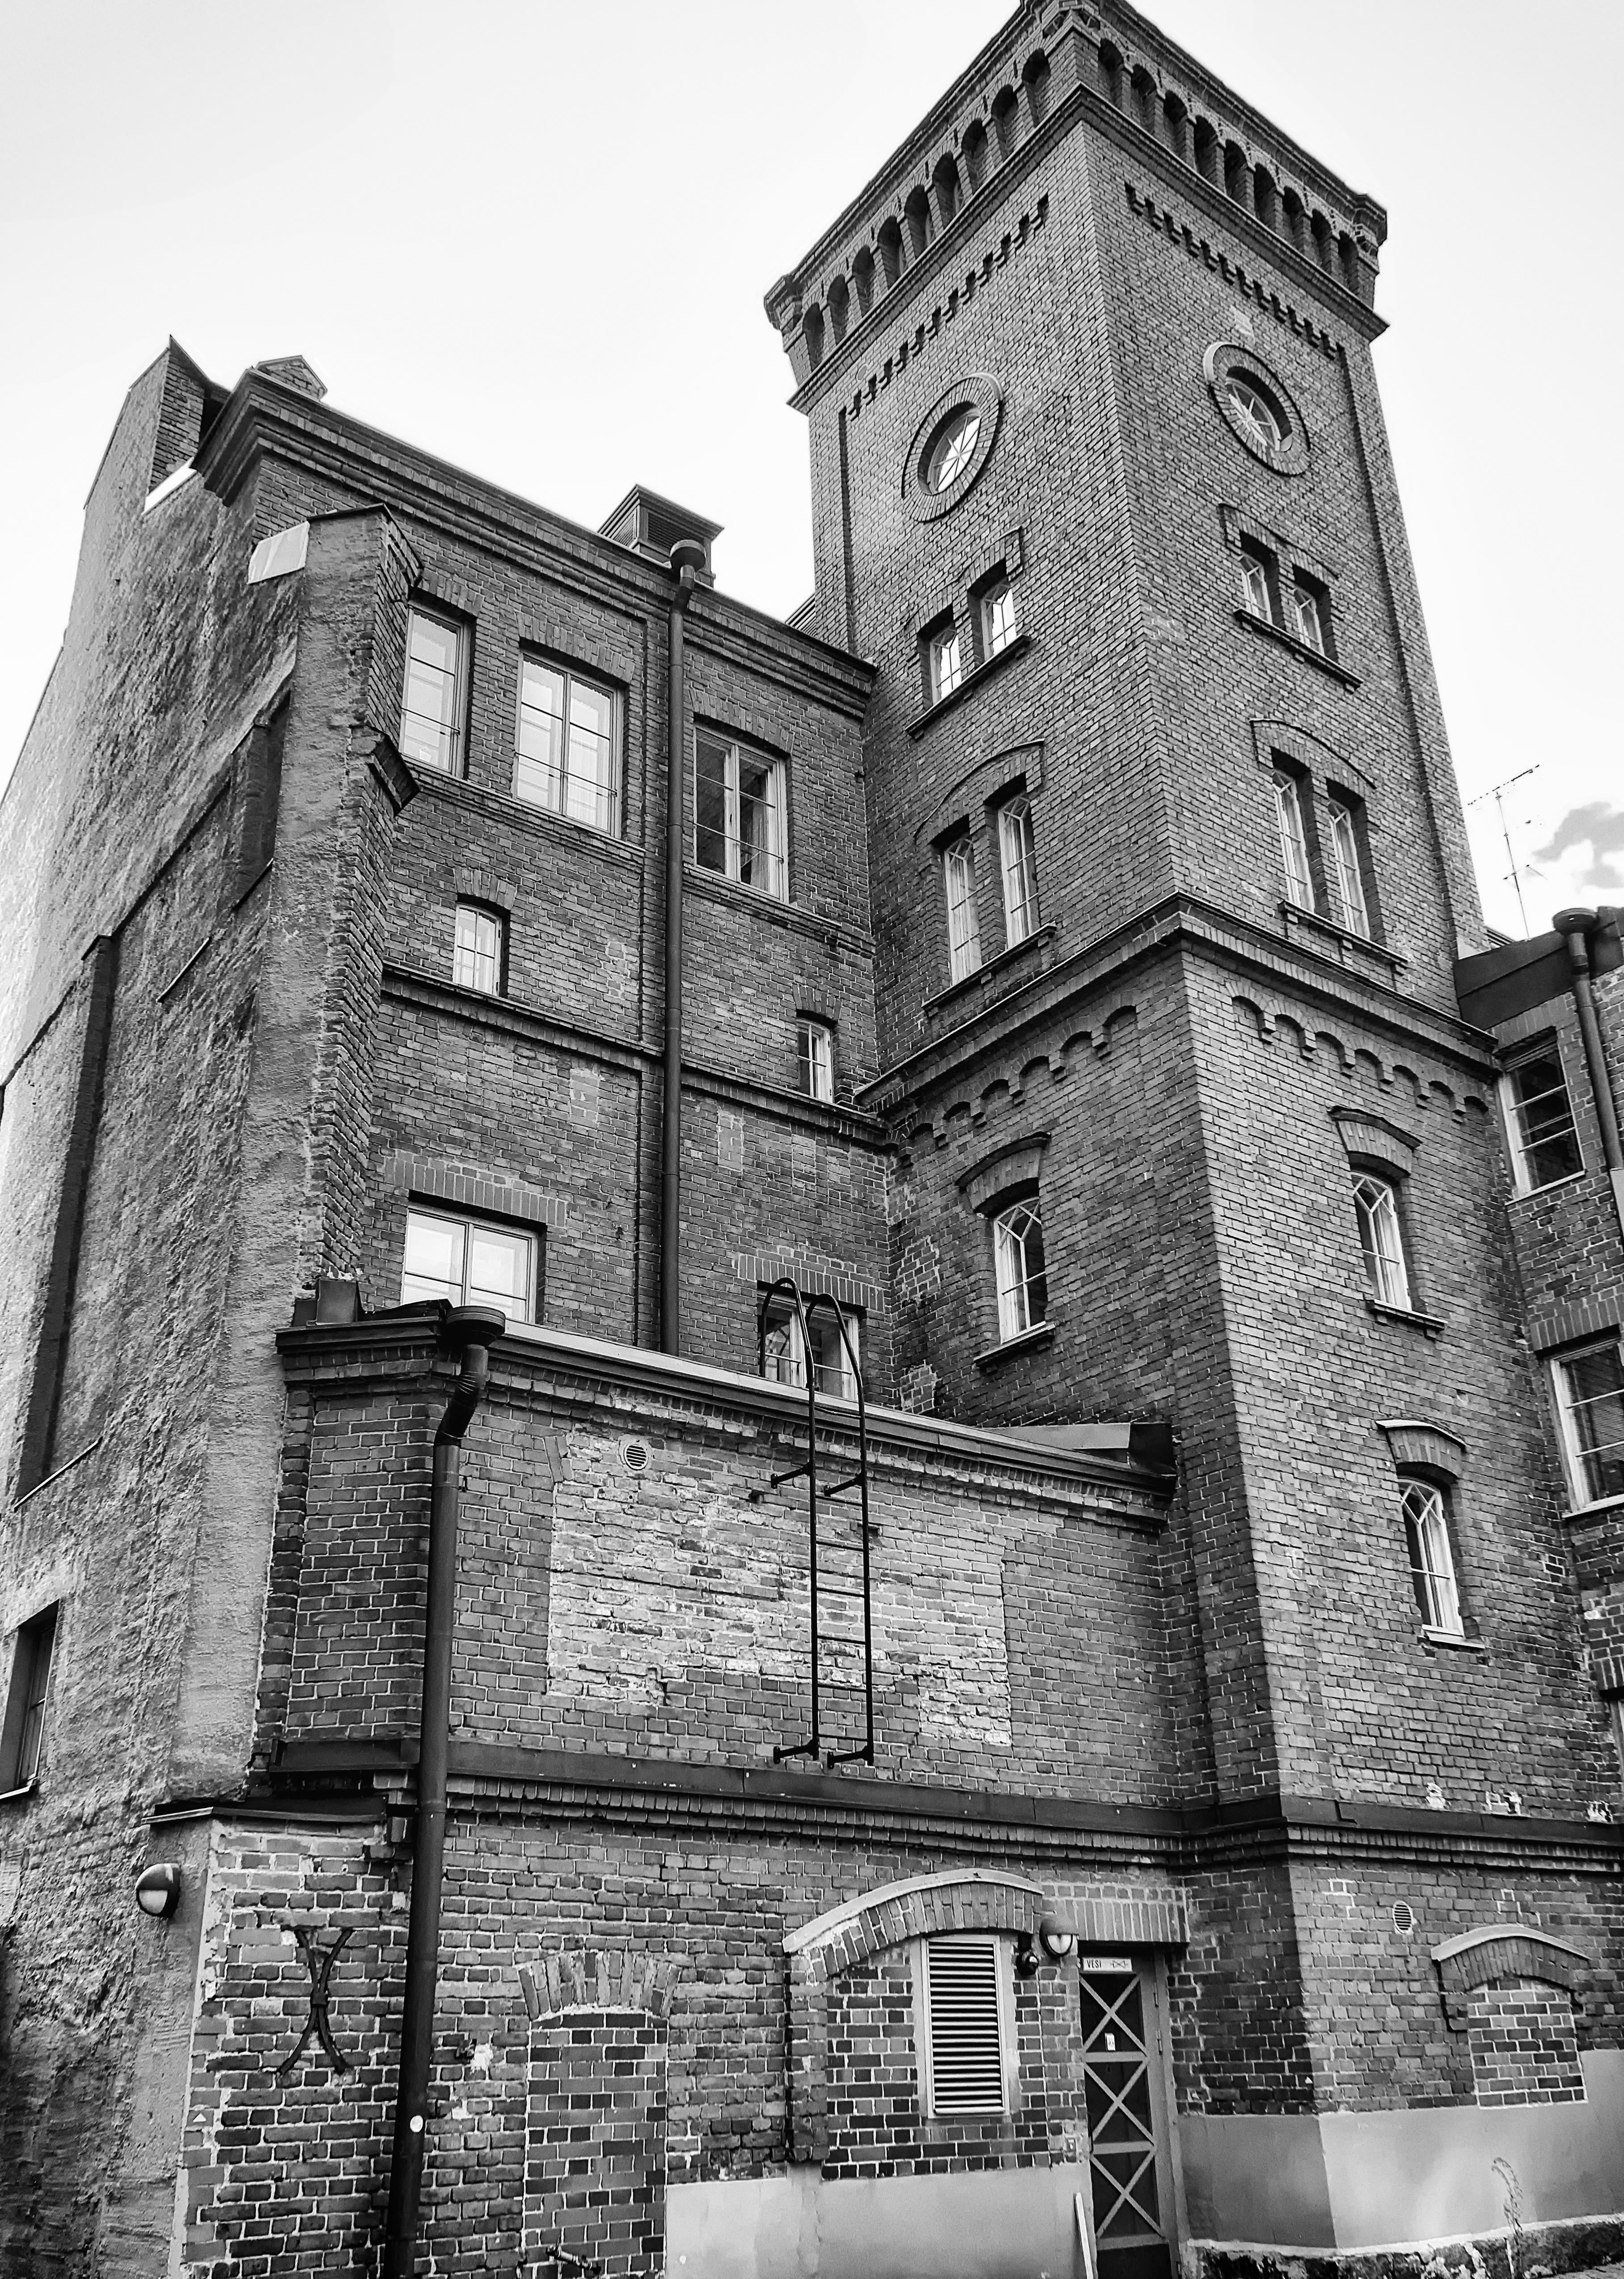
black and white, architecture, street, house, building, tower, landmark, facade, monochrome, brick, mono, history, finland, helsinki, bulevardi, monochrome photography